Cainnech of Aghaboe

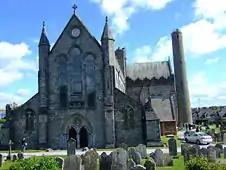
St. Canice's Cathedral in Kilkenny

Kilkenny (Irish: Cill Chainnigh "The Church of Cainnech") was originally the name of a church erected by or dedicated to Cainnech, but was afterwards extended to the townland and parish. Kilkenny was one of the last parts of Ireland to be converted to Christianity. Tradition asserts that in 597, Cainnech led a Christian force to Kilkenny to eliminate the last bastion of Druidic rule in Ireland. The last Archdruid of Ireland had retired with his Council to a mound in Kilkenny for safety. Cainnech led an army there and overcame them. He founded a monastery near what is now the Church of Ireland's St. Canice's Cathedral. He died and was interred at Abbey of Aghaboe in 599/600.